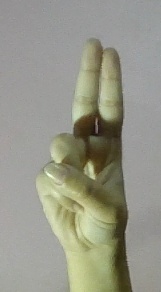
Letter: taa